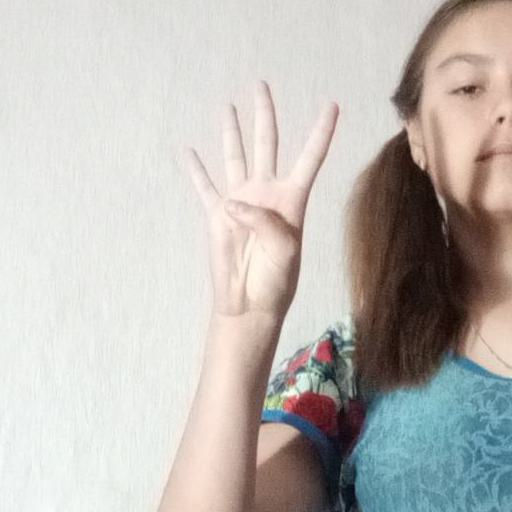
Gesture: four